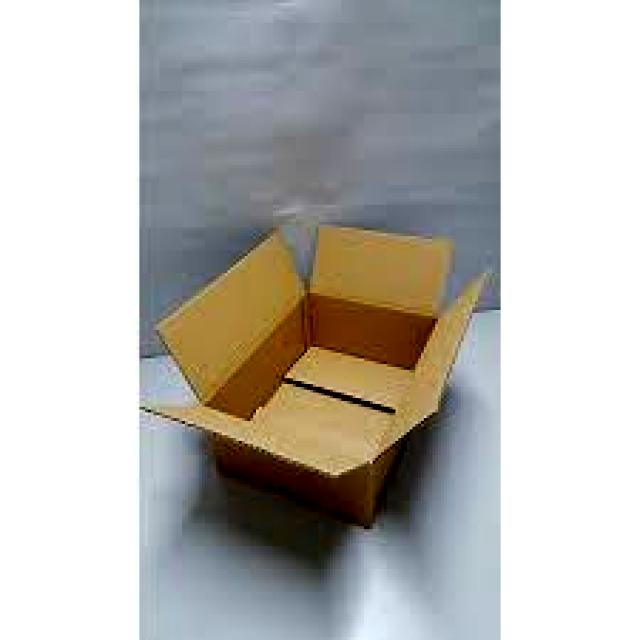
Label: Cardboard